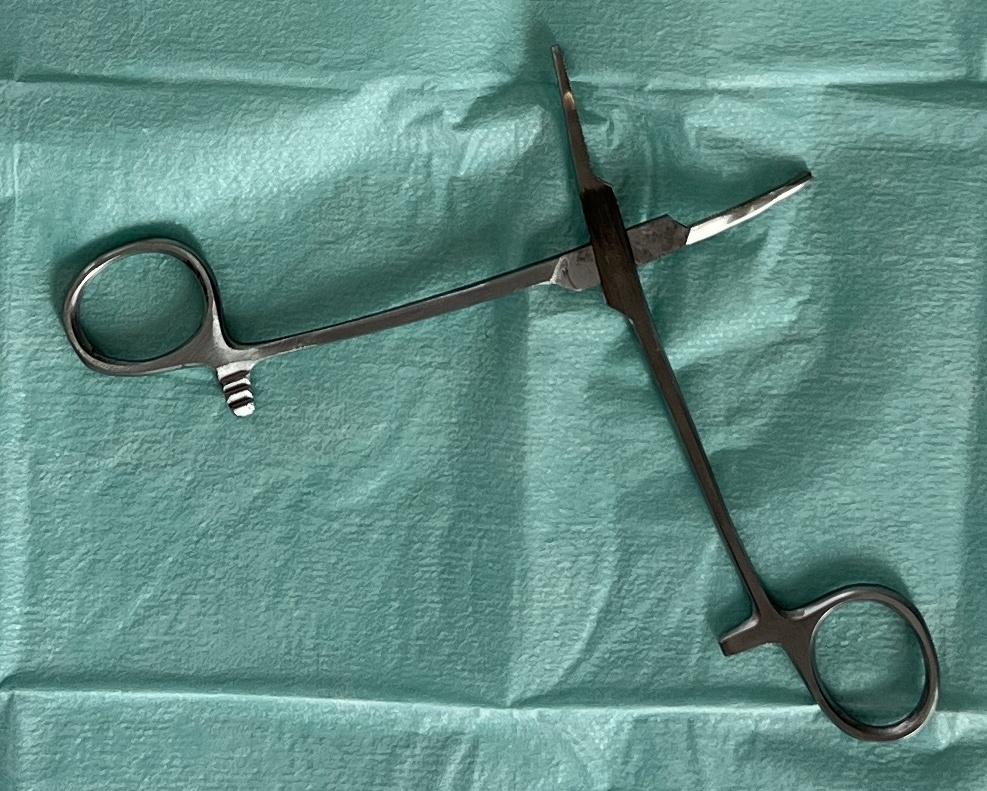
Hinged instrument state: open